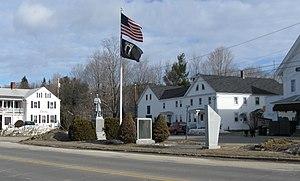
Alton est une ville du comté de Belknap dans l'État de New Hampshire aux États-Unis. La population était de 5 250 au recensement de 2010. La ville est située sur la rive sud du lac Winnipesaukee et comprend les forêts domaniales d'Alton Bay et du mont Major.